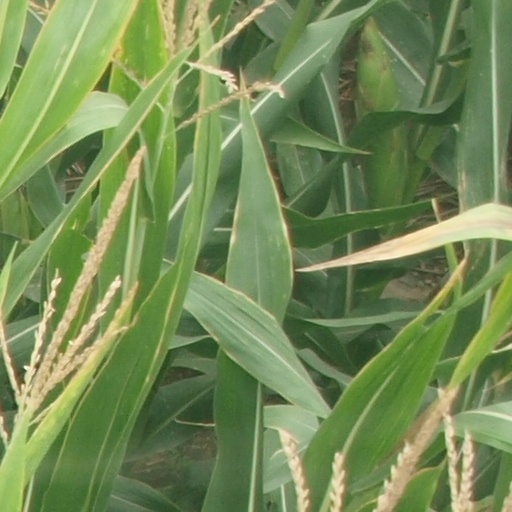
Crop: maize; corn